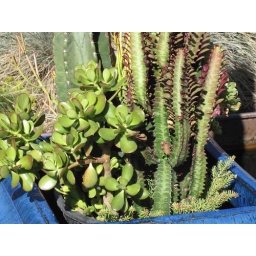
Succulents in blue ceramic pot